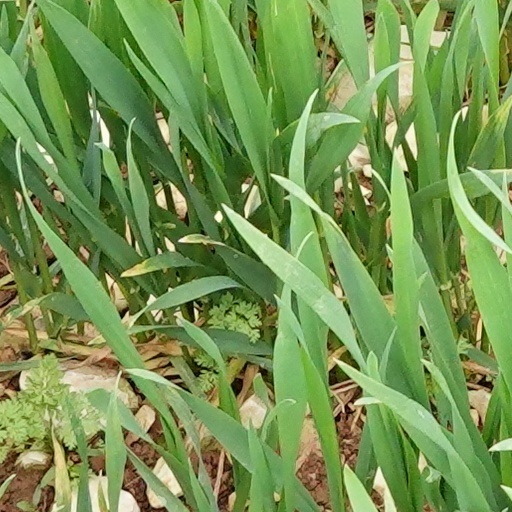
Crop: wheat